Lech (Vorarlberg)

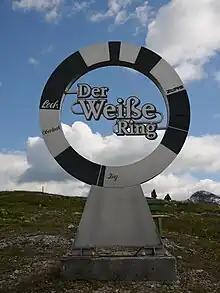
Sign for the White Ring circuit

Lech is at the location of the fictitious thriller "An Exchange of Eagles" by Owen Sela, in which a group of German and American conspirators tries to assassinate Adolf Hitler during the dictator's stay at the resort in 1940.